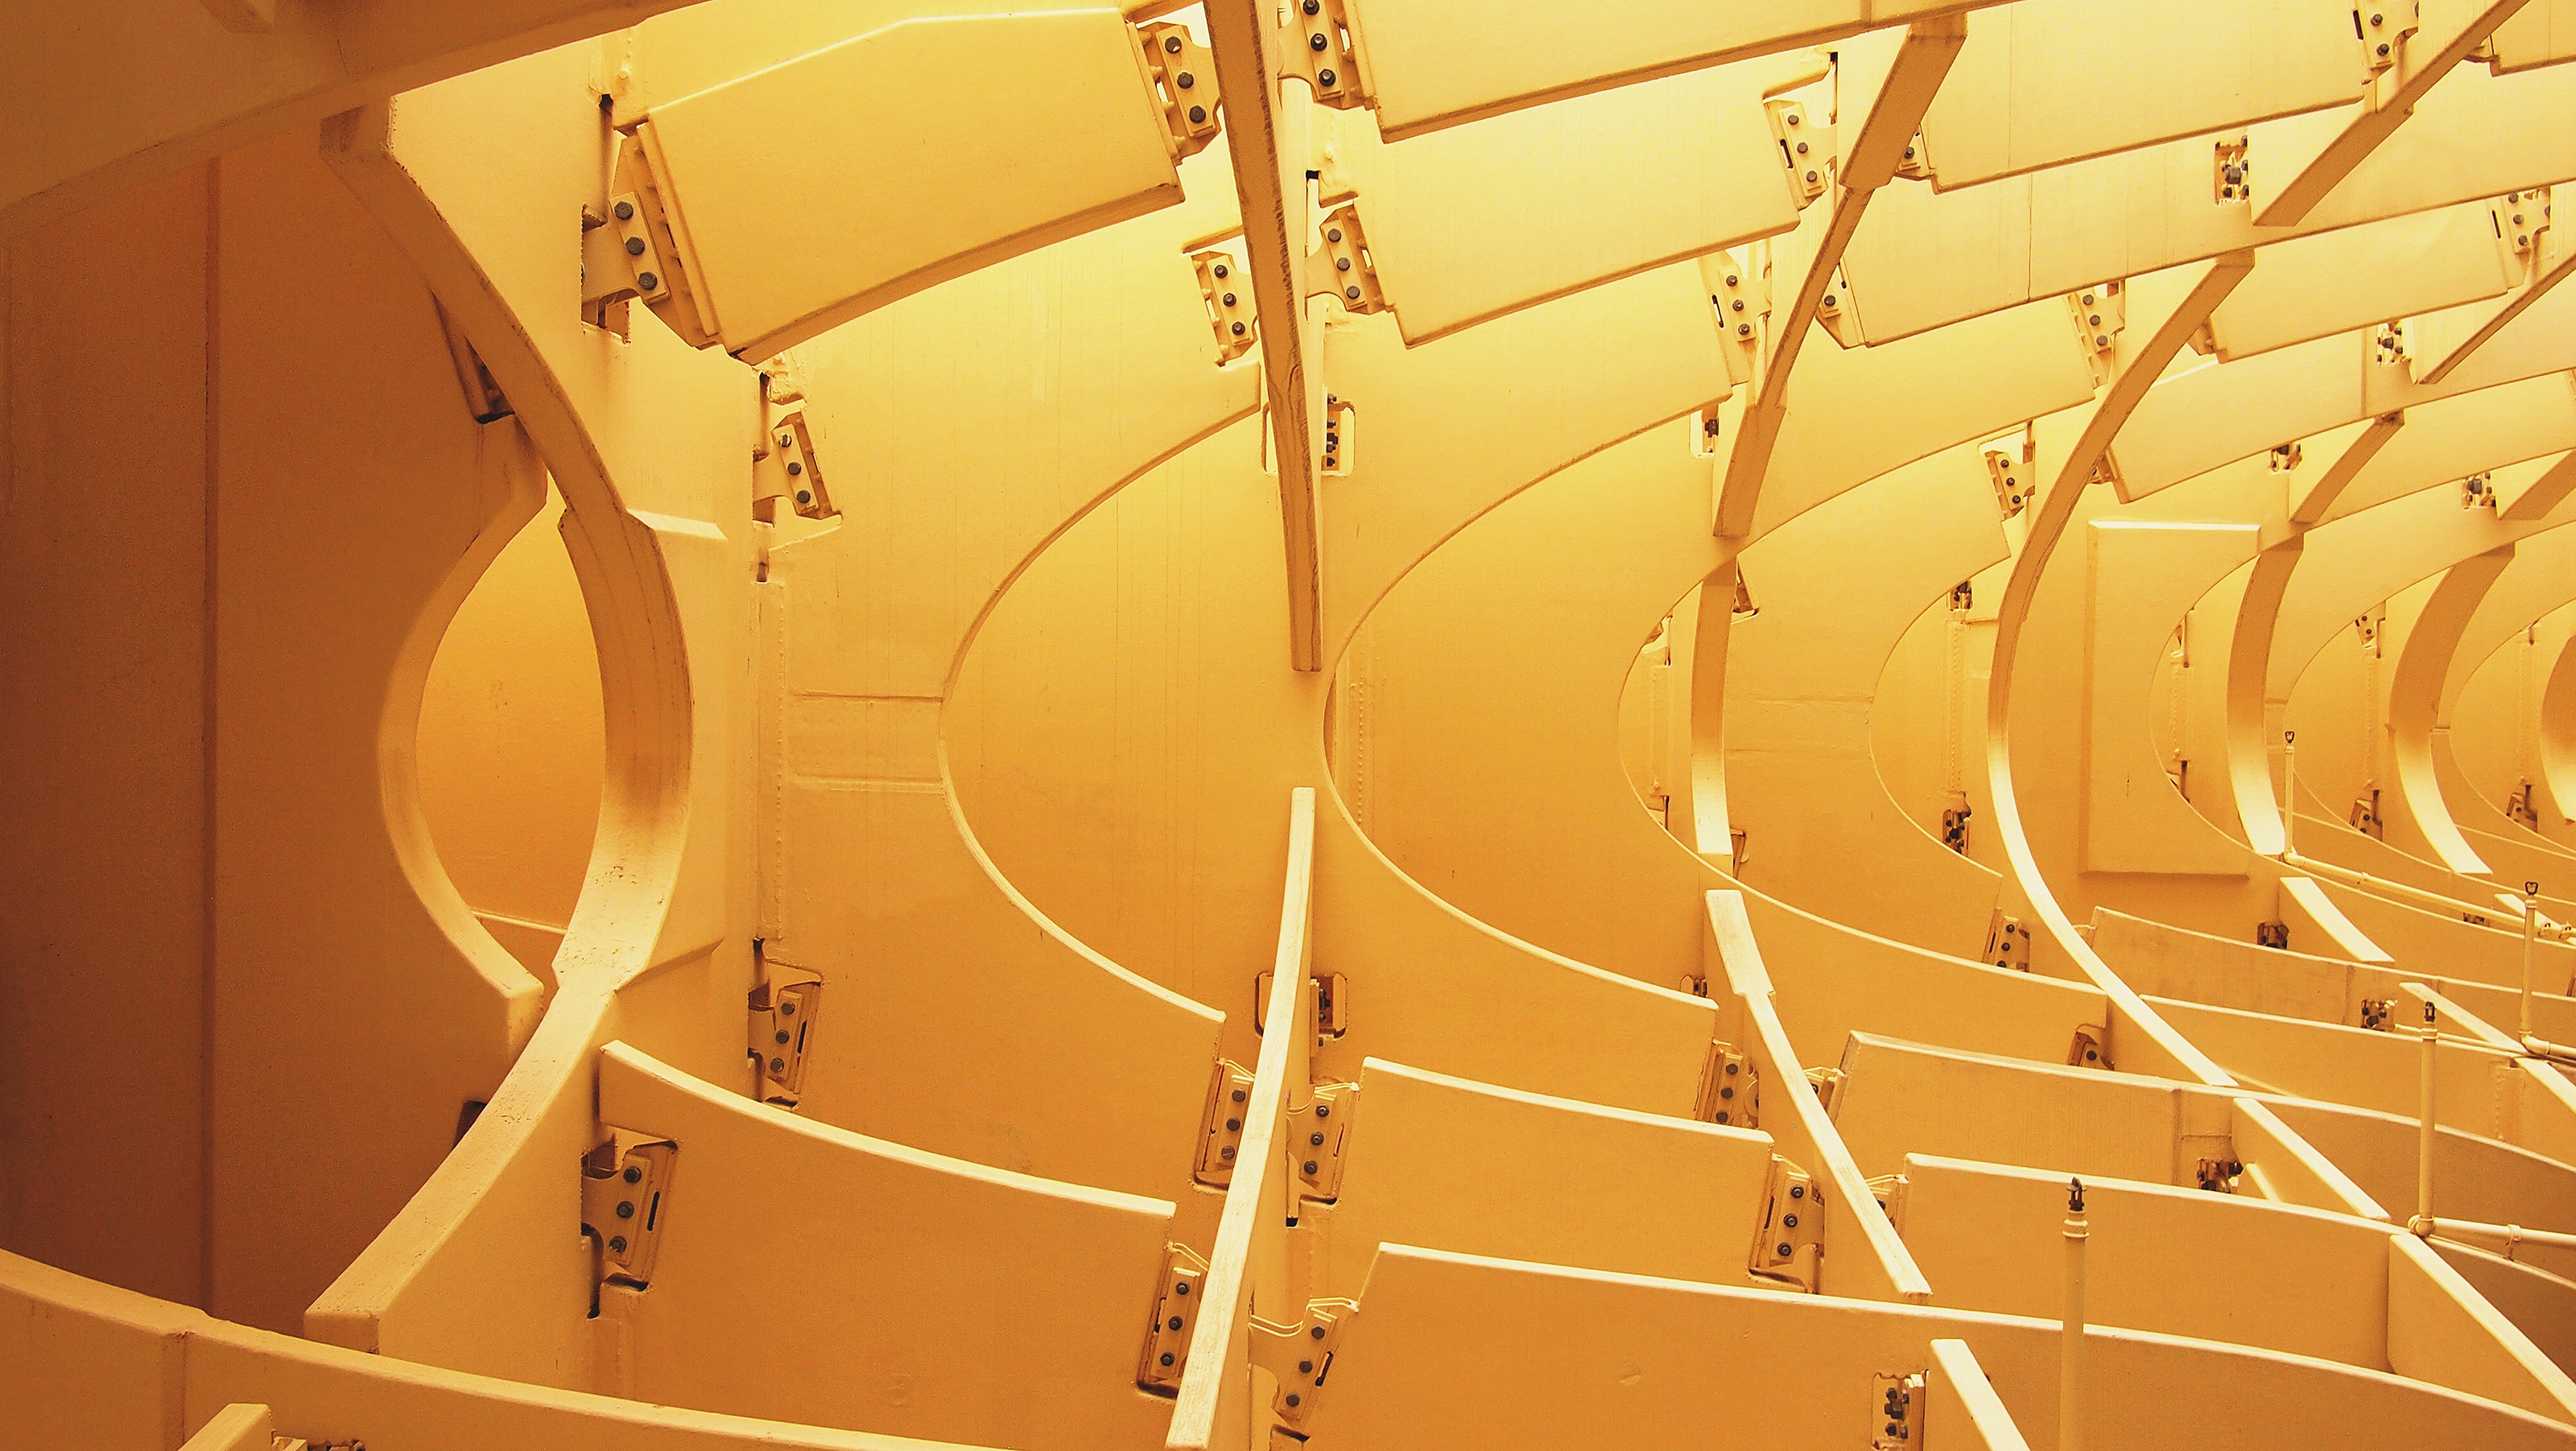
path, outdoor, architecture, building, old, city, urban, monument, cityscape, travel, europe, ceiling, line, landmark, yellow, tourism, modern, material, circle, spain, design, sevilla, seville, way, famous, spanish, metropol parasol